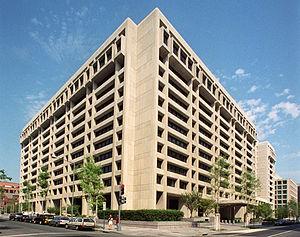
Le Fonds monétaire international ou FMI est une institution internationale regroupant 189 pays, dont le but est de « promouvoir la coopération monétaire internationale, garantir la stabilité financière, faciliter les échanges internationaux, contribuer à un niveau élevé d’emploi, à la stabilité économique et faire reculer la pauvreté ».
John Maynard Keynes, né le 5 juin 1883 à Cambridge et mort le 21 avril 1946 dans sa ferme de Tilton à Firle, est un économiste, haut fonctionnaire et essayiste britannique. Sa notoriété est mondiale. Il est le fondateur de la macroéconomie keynésienne. Le keynésianisme, la nouvelle économie keynésienne, le néokeynésianisme ou le post-keynésianisme sont issus de son œuvre. Considéré comme l'un des plus influents théoriciens de l'économie du XXᵉ siècle, il fut, en tant que conseiller officiel ou officieux de nombreux hommes politiques, l'un des acteurs principaux des accords de Bretton Woods, après la Seconde Guerre mondiale.